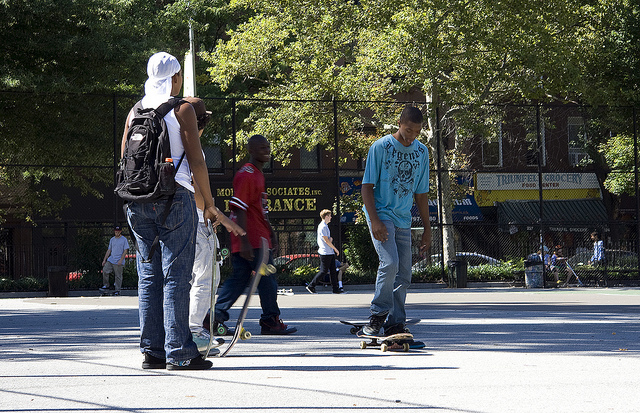
user: Given an image and a question. Answer the question in a short answer. Question: Is this legal or illegal to ride a skate board? Short Answer:
assistant: legal